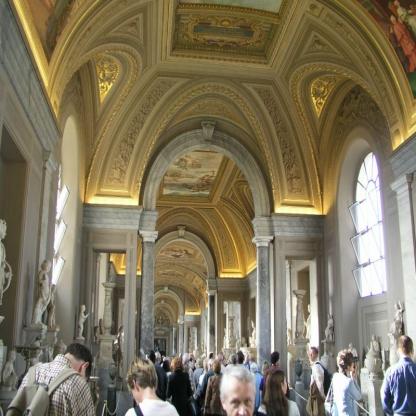
Scene: Indoor